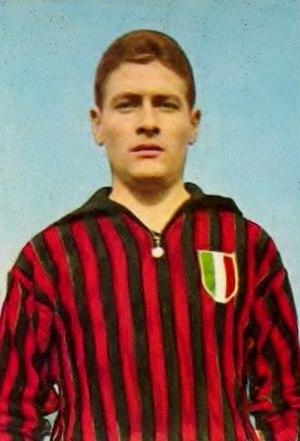
Luigi Radice, né le 15 janvier 1935 à Cesano Maderno et mort à Turin le 7 décembre 2018, est un footballeur italien, évoluant au poste de latéral gauche. Au cours de sa carrière, il évolue à l'AC Milan, à l'US Triestina et au Calcio Padoue ainsi qu'en équipe d'Italie.